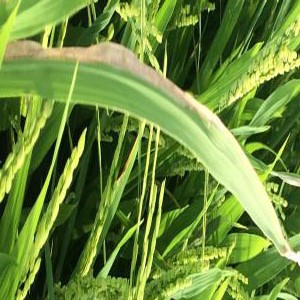
Disease: Bacterialblight